Daniel Farson

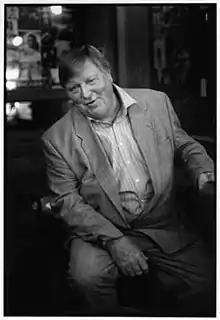
Daniel Farson in 1994

Daniel James Negley Farson (8 January 1927 – 27 November 1997) was a British writer and broadcaster, strongly identified with the early days of commercial television in the UK, when his sharp, investigative style contrasted with the BBC's more deferential culture.